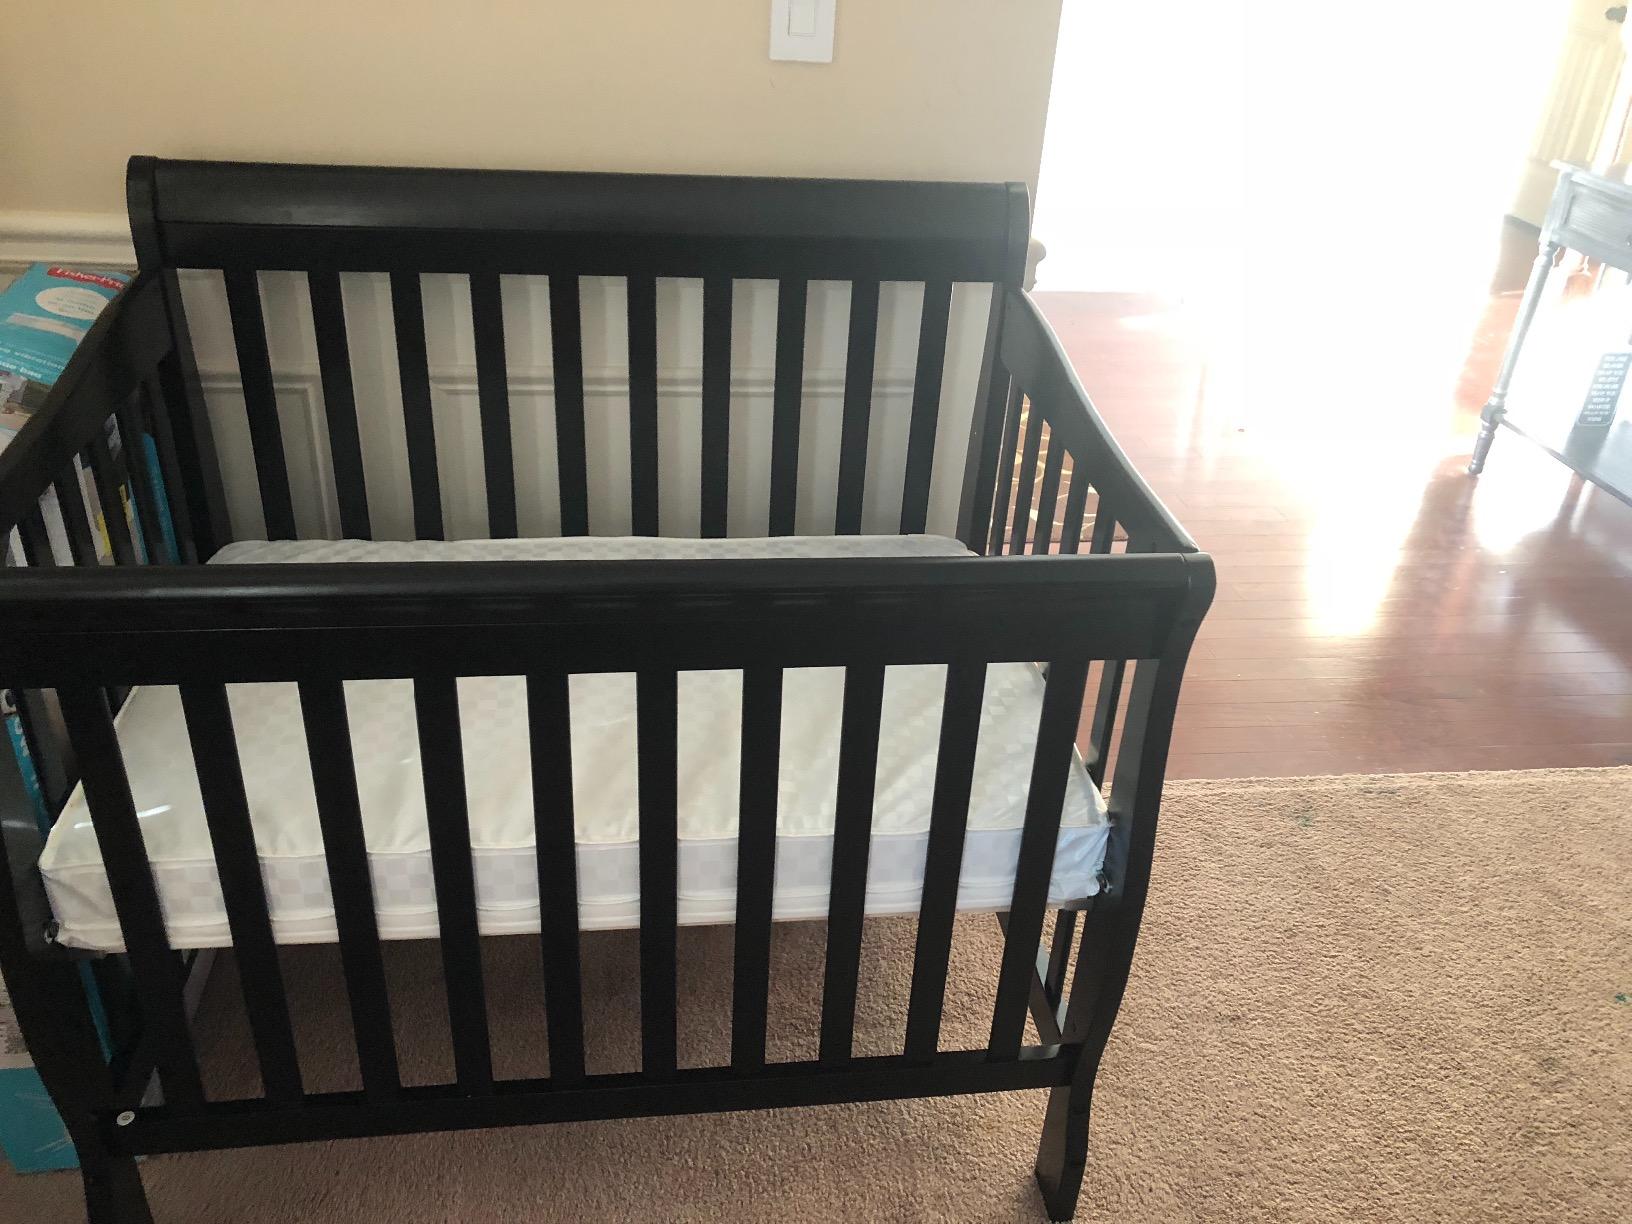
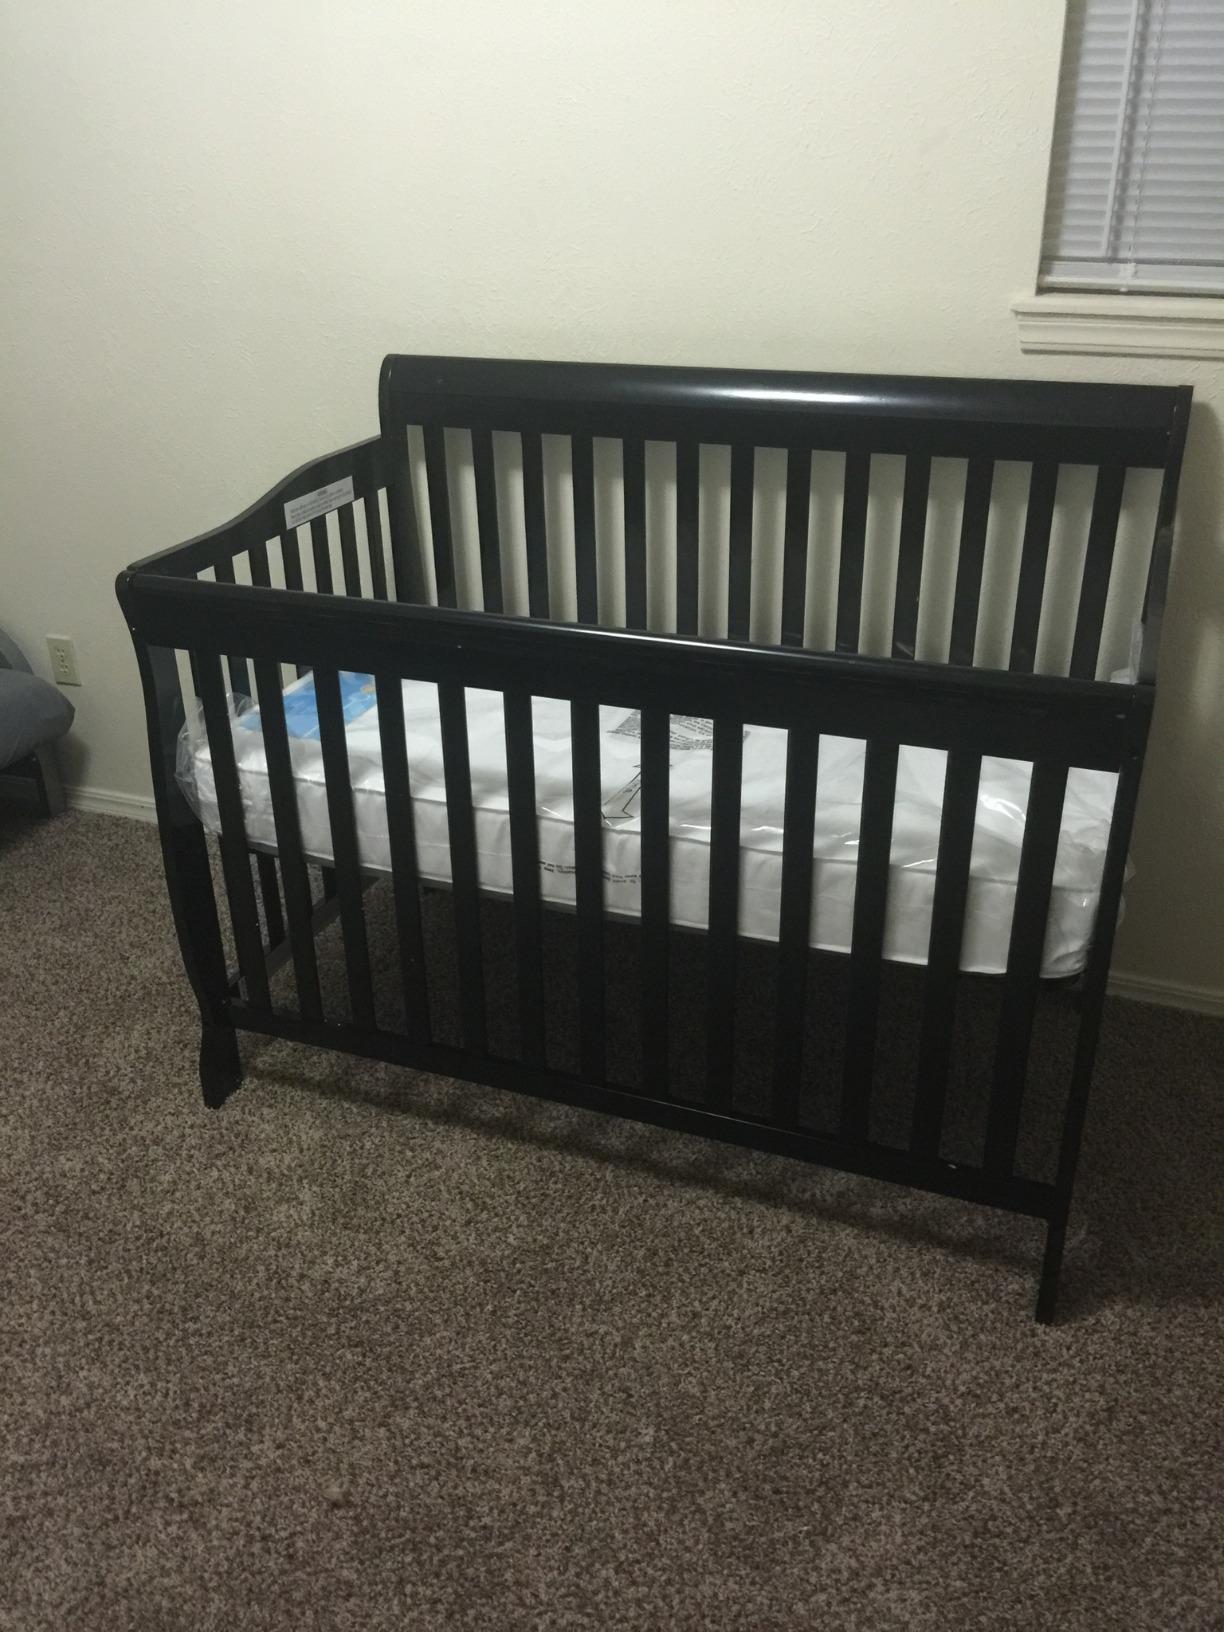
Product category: products_crib
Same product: no